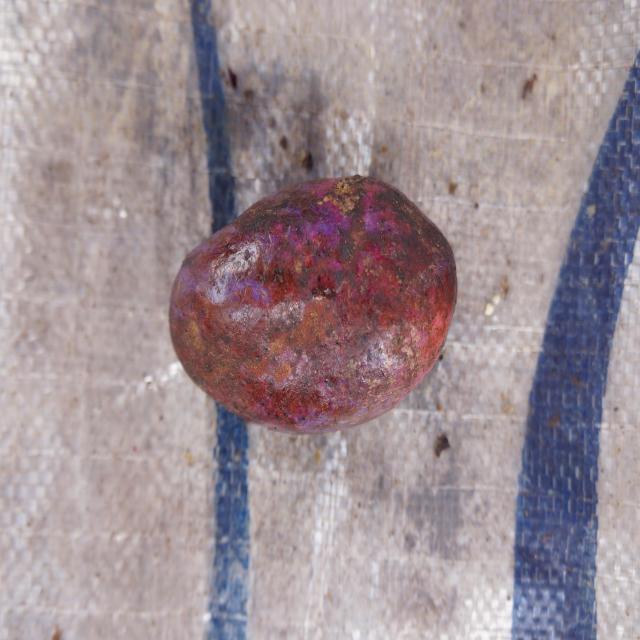
Plum grade: unaffected